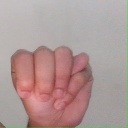
अक्षर: म